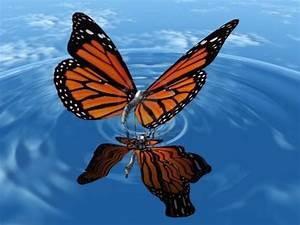
butterfly